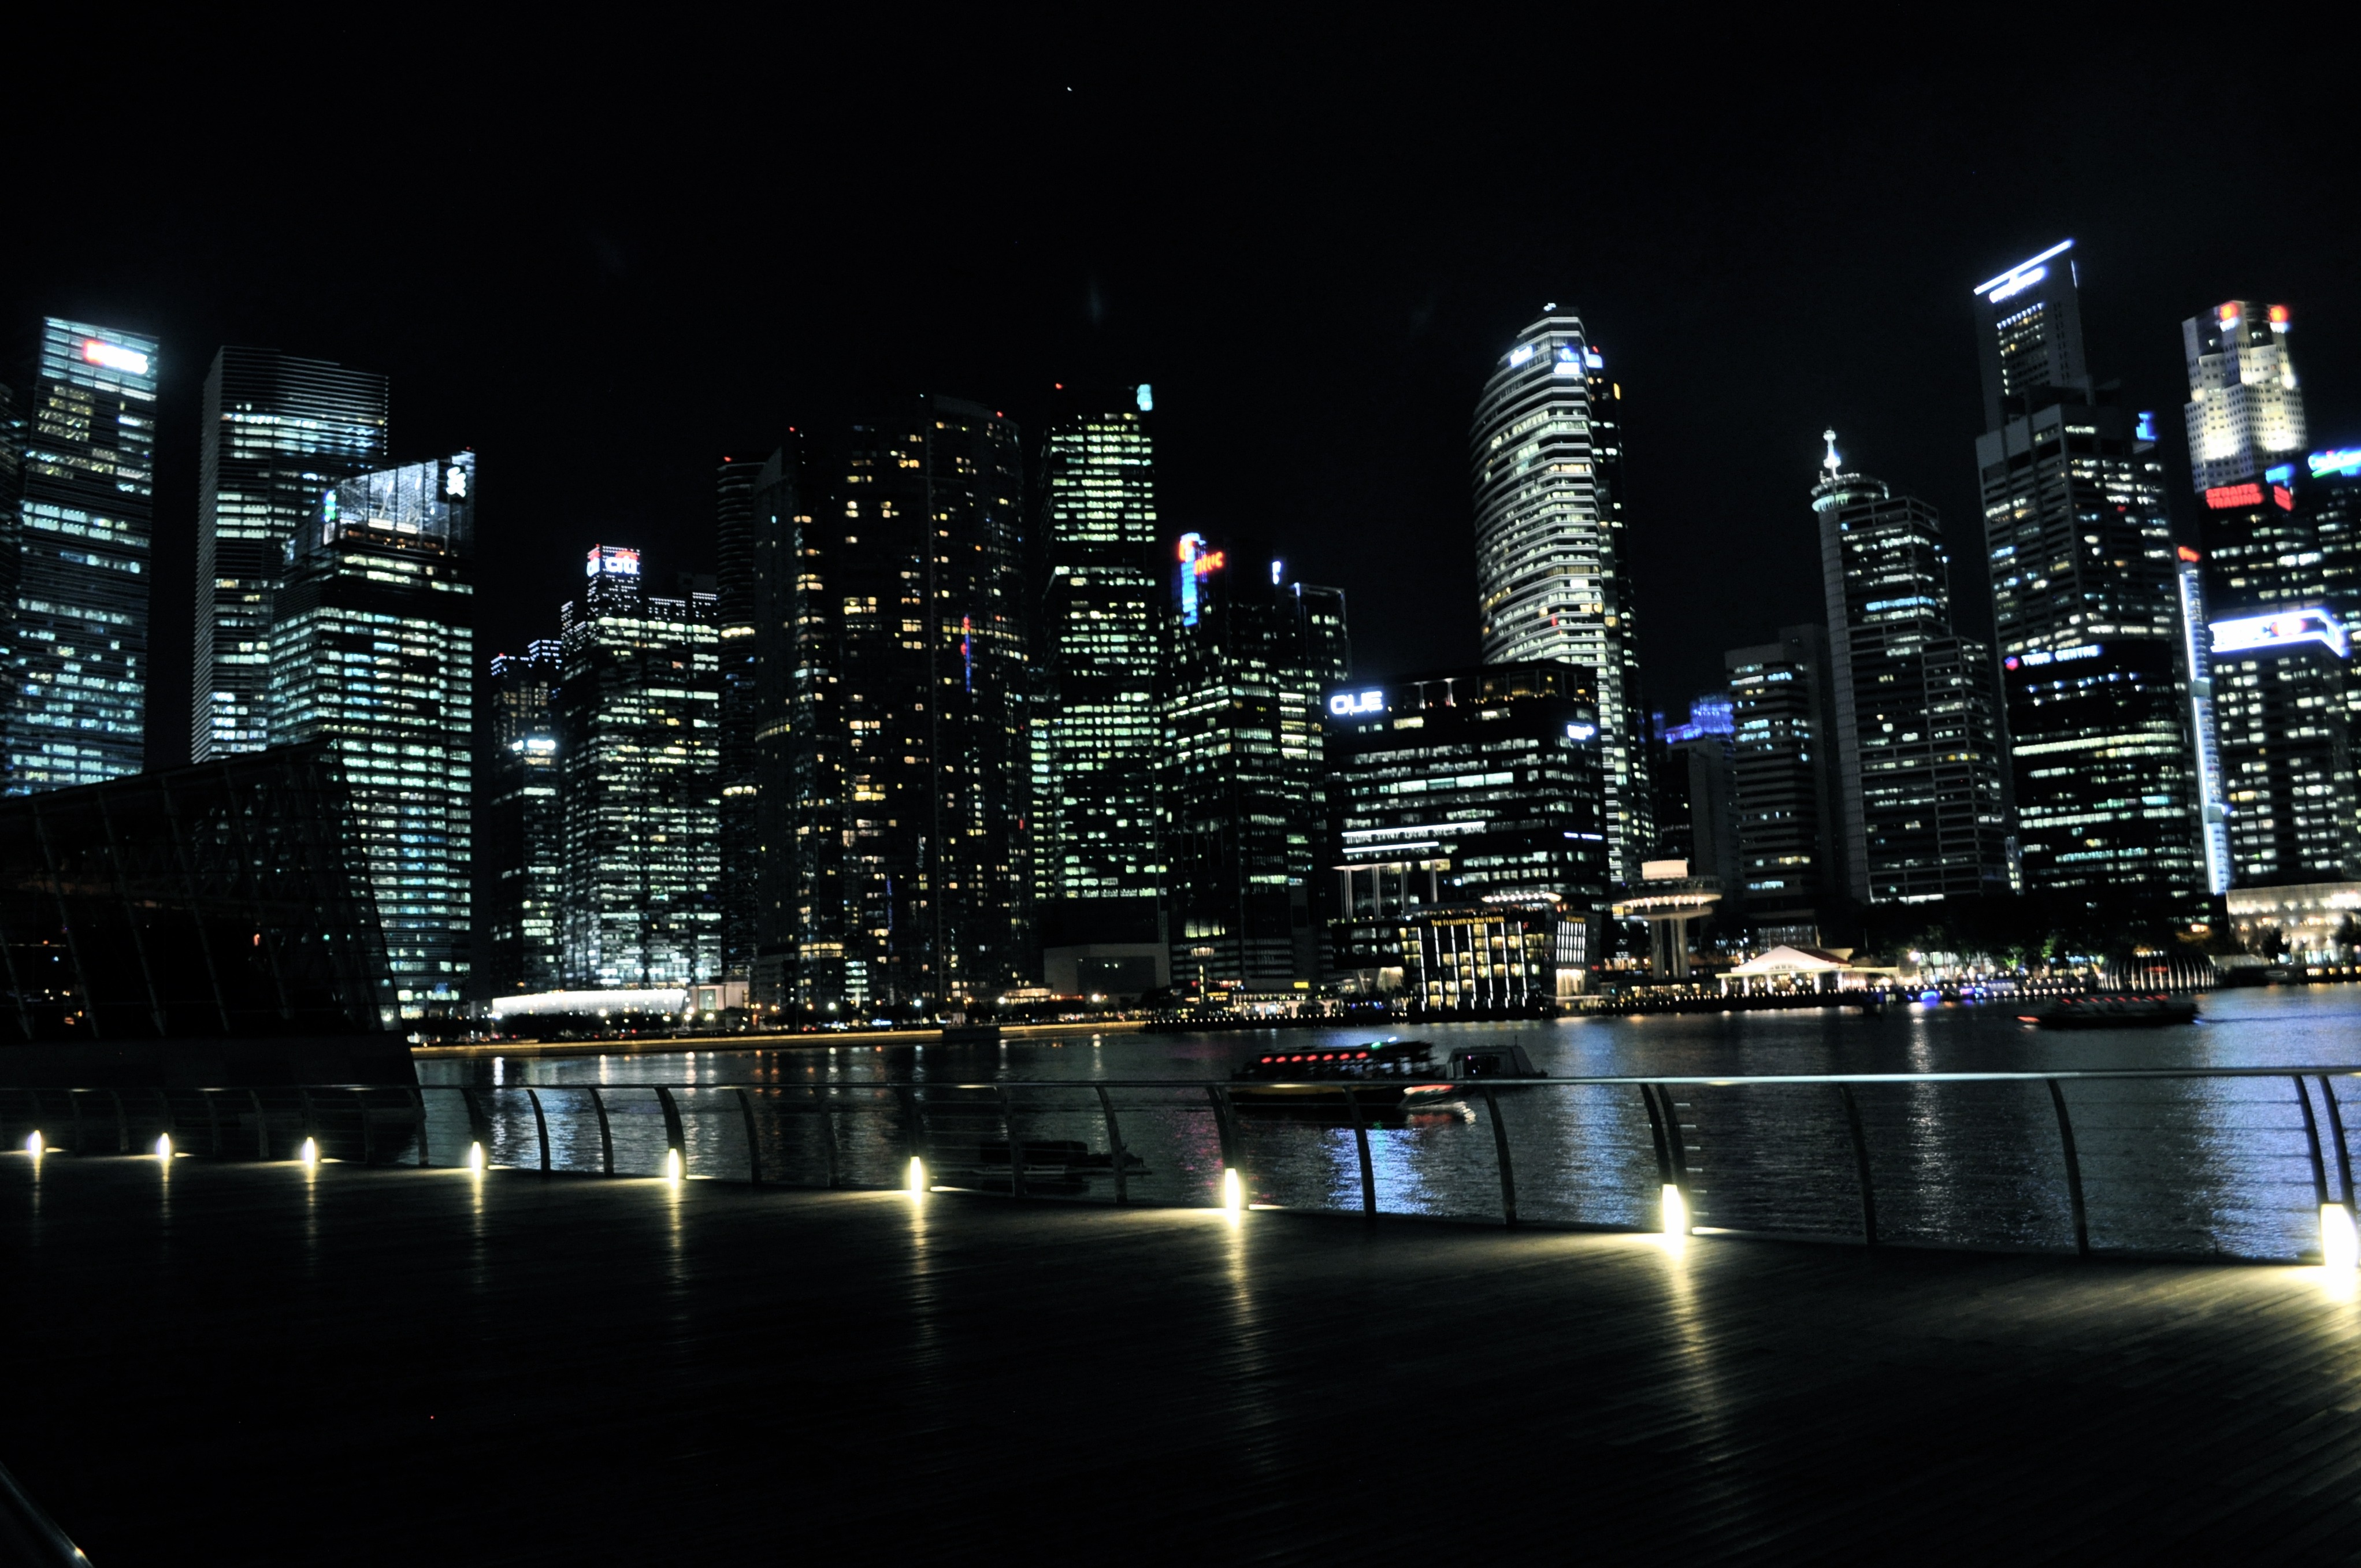
light, skyline, night, city, skyscraper, urban, cityscape, downtown, dusk, evening, twilight, reflection, darkness, metropolitan, tower block, lights, skyscrapers, buildings, singapore, metropolis, urban area, geographical feature, human settlement, metropolitan area